First Universalist Church (Provincetown, Massachusetts)

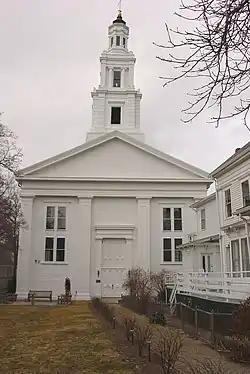

The Unitarian Universalist Meeting House of Provincetown is an historic church at 236 Commercial Street in Provincetown, Massachusetts. The Greek Revival building was built in 1847 based on a design by Benjamin Hallett, for a congregation that had been established in 1829. It is a massive post and beam timber-frame construction, and was originally built without the tower. The tower, which is telescopic in form, with Greek ornamentation, is the only surviving steeple in Provincetown, and is a landmark for seafarers.